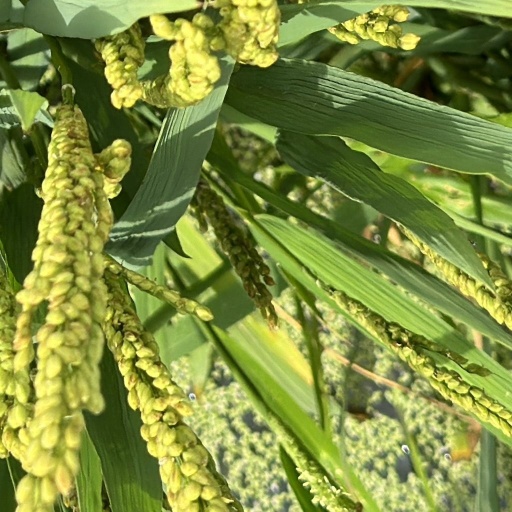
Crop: rice